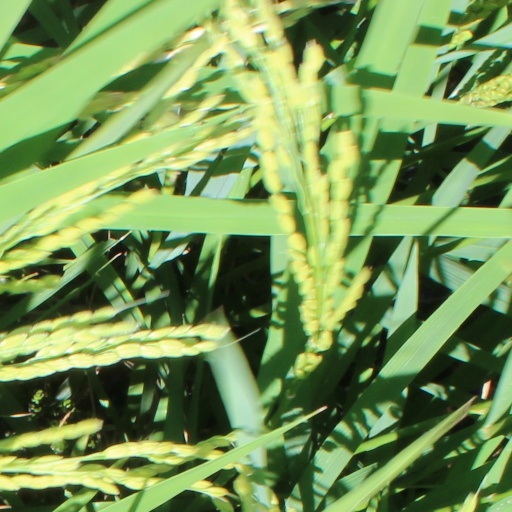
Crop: rice